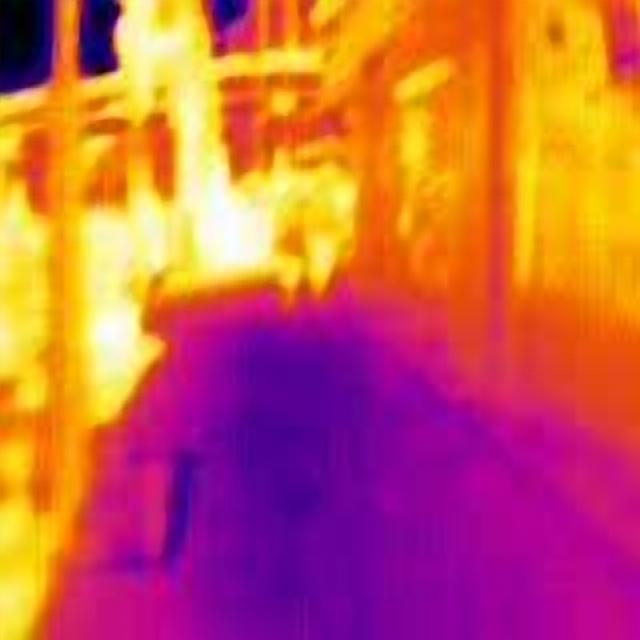
Detected objects:
label: person
label: person